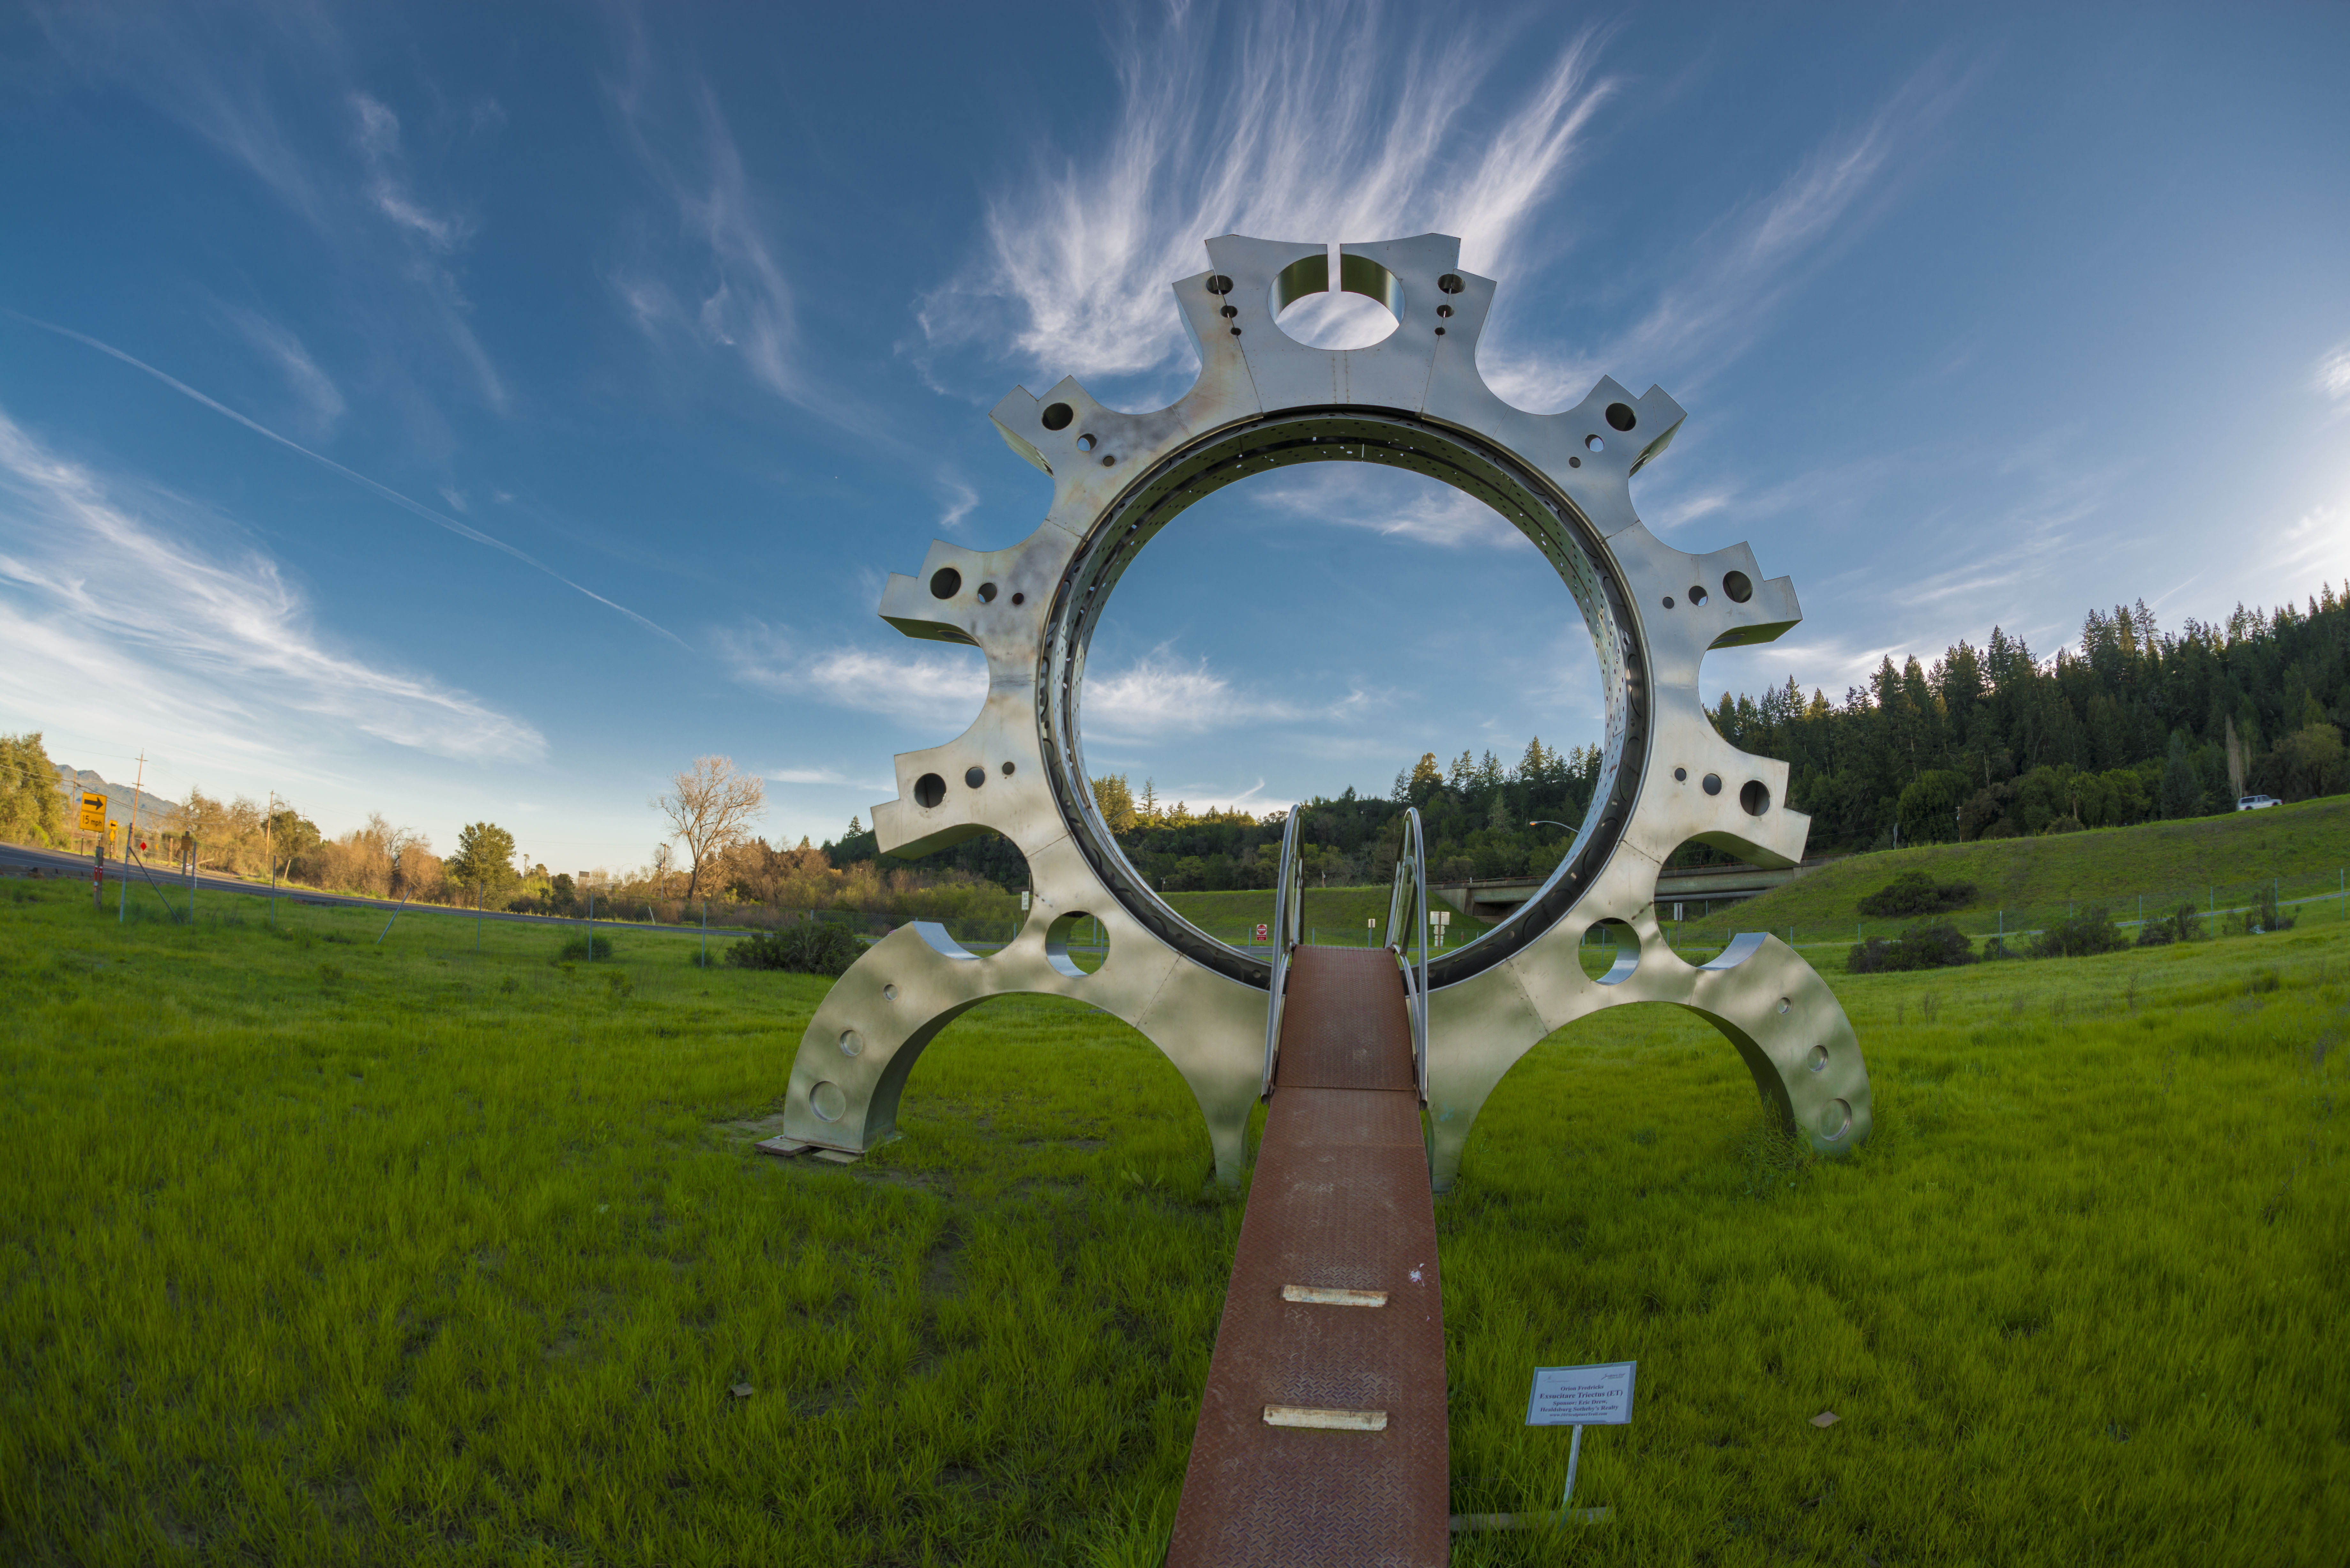
cloud, sky, arch, tower, landmark, interstate101, geyserville, screenshot, atmosphere of earth